Fernando Romeo Lucas García

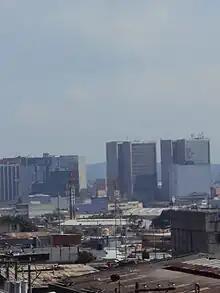
Finance Center in 2011. In 1981, a powerful bomb exploded in the basement of the building, leaving it without windows for several years. The owners -Industrial Bank- decided to keep it open to the public to defy the leftist guerrilla.

In the months following the Spanish Embassy Fire, the human rights situation continued to deteriorate. The daily number of killings by official and unofficial security forces increased from an average of 20 to 30 in 1979 to a conservative estimate of 30 to 40 daily in 1980. Human rights sources estimated that 5,000 Guatemalans were killed by the government for "political reasons" in 1980 alone, making it the worst human rights violator in the hemisphere after El Salvador. In a report titled "Guatemala: A Government Program of Political Murder", Amnesty International stated, "Between January and November 1980, some 3,000 people described by government representatives as "subversives" and "criminals" were either shot on the spot in political assassinations or seized and murdered later; at least 364 others seized in this period have not yet been accounted for."